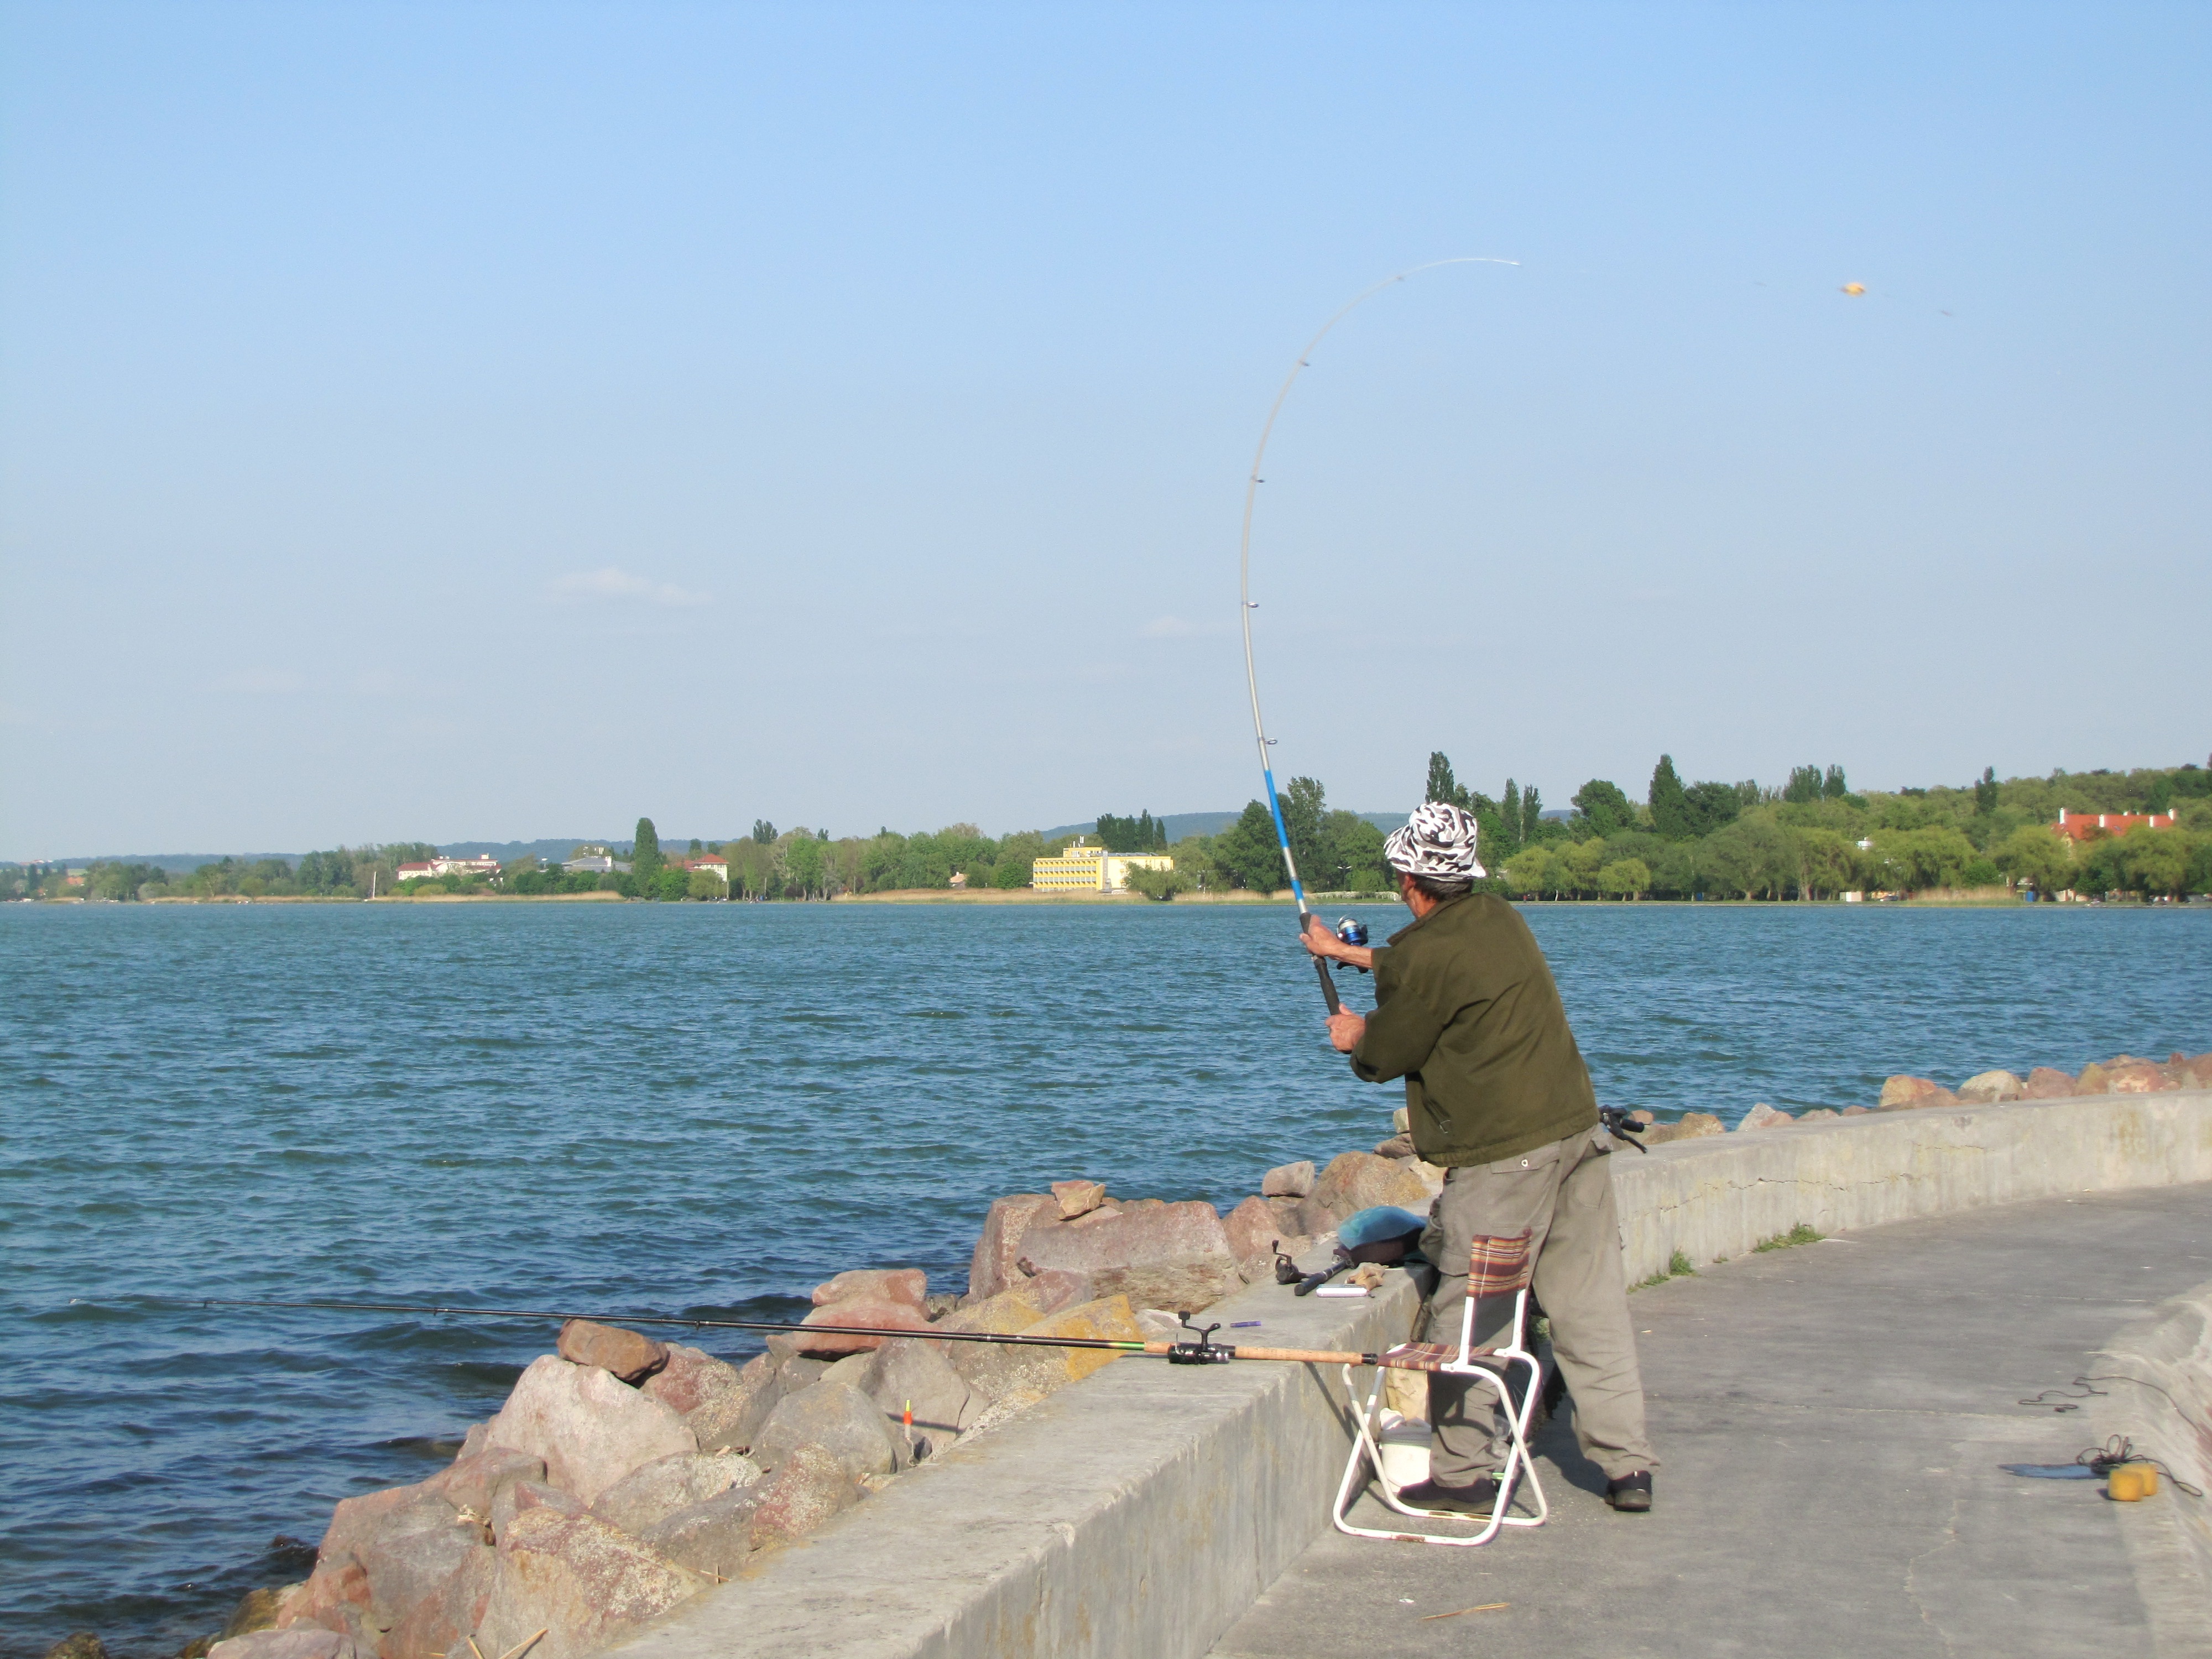
sea, coast, water, pier, part, fishing, bay, angler, fishing rods, lake balaton, outdoor recreation, recreational fishing